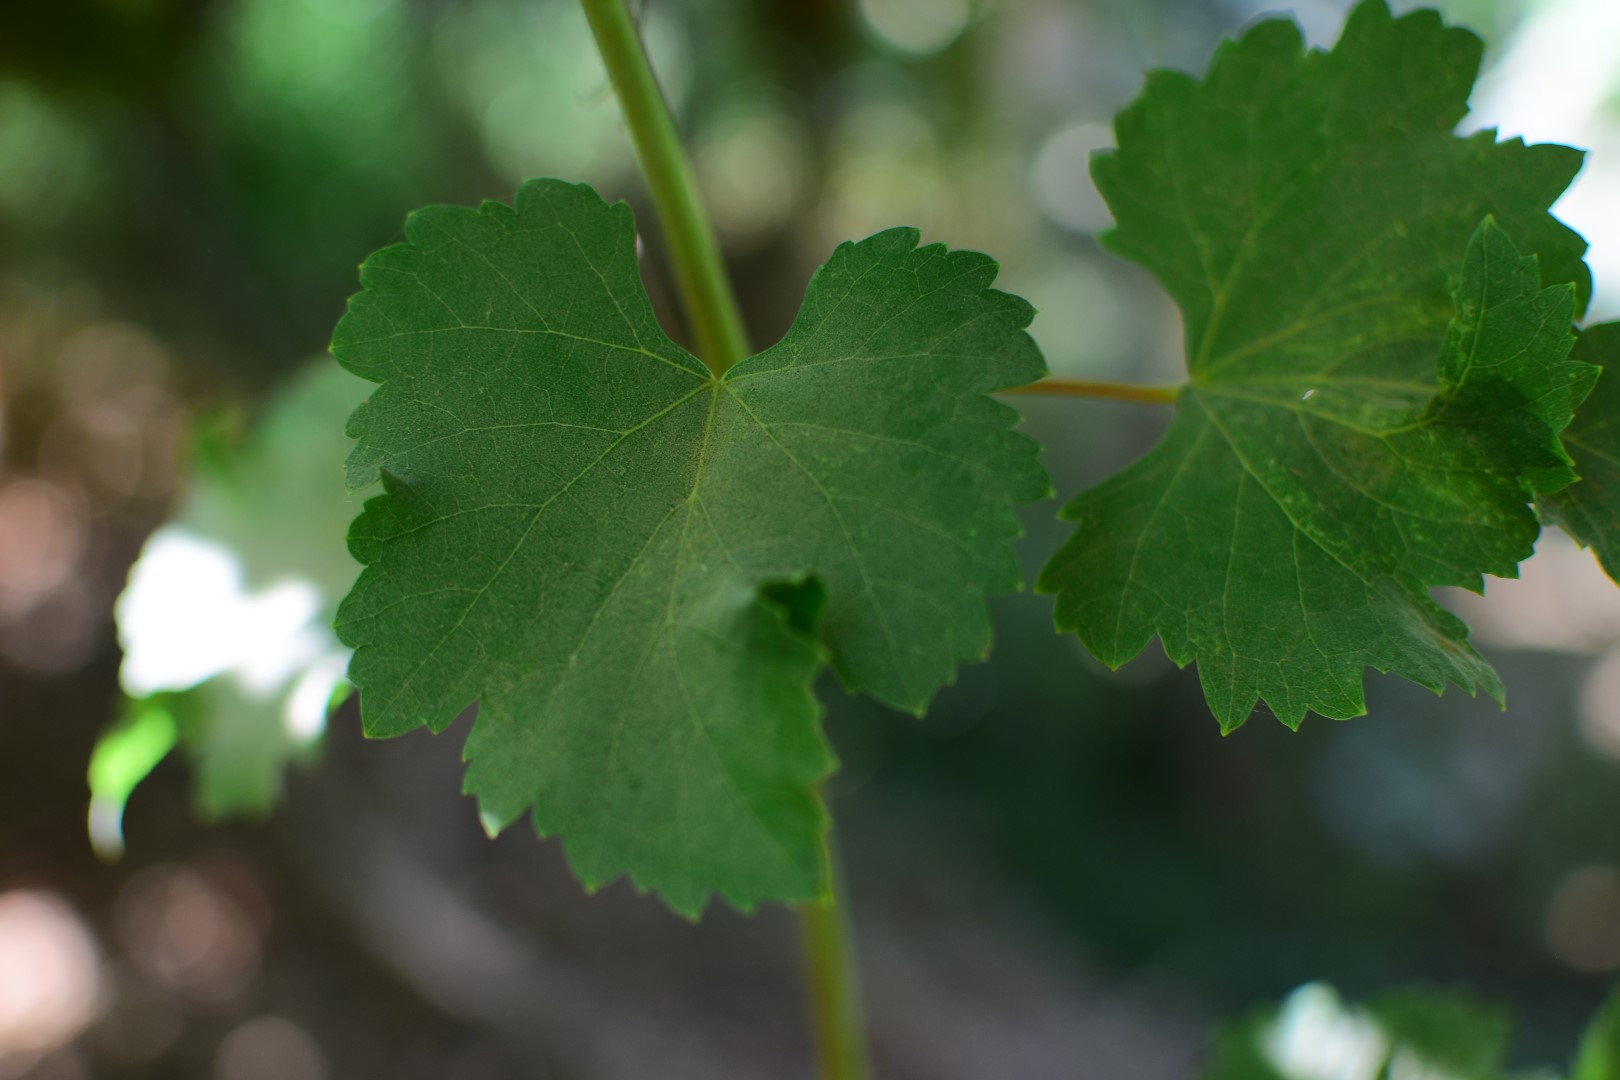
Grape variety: Frinsi